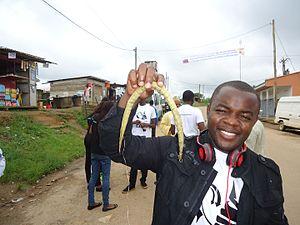
Un des féculents qui ne manquent jamais à Eseka
Le bobolo ou bâton de manioc est un mets camerounais à base de manioc sous forme de tubercule fermenté de manioc pilé, enveloppé d’une feuille en forme de bâton et cuit à la vapeur.